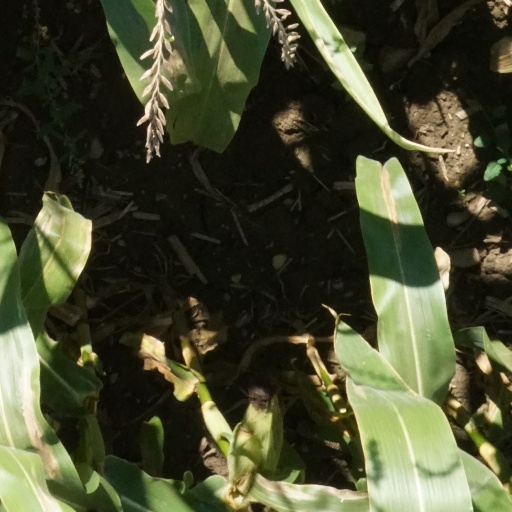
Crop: maize; corn